Question: What is the male bear's role in the wedding ceremony?
Tambaya: Menene rawar da namijin beya zai taka a bikin auren?
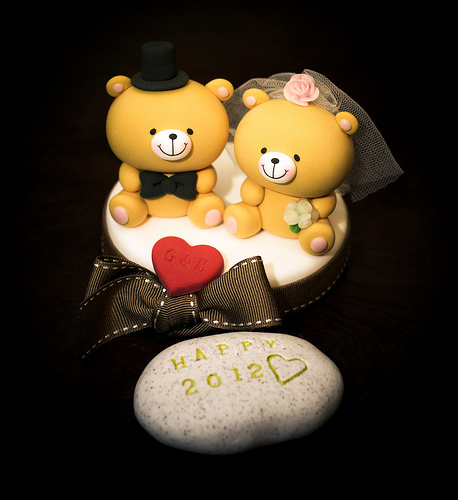
Answer: Groom.
Amsa: Ango.